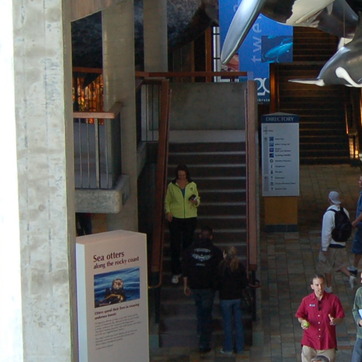
Material: skin